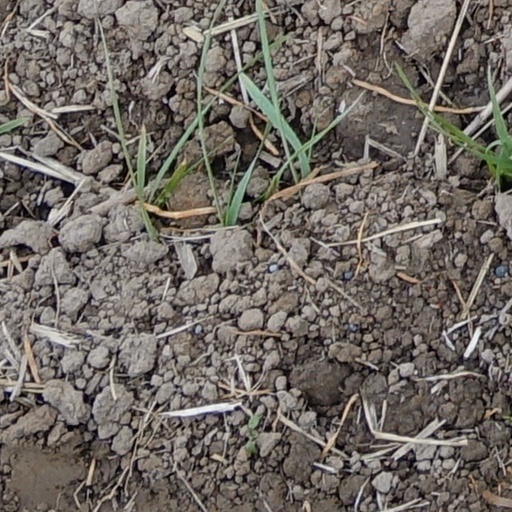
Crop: wheat